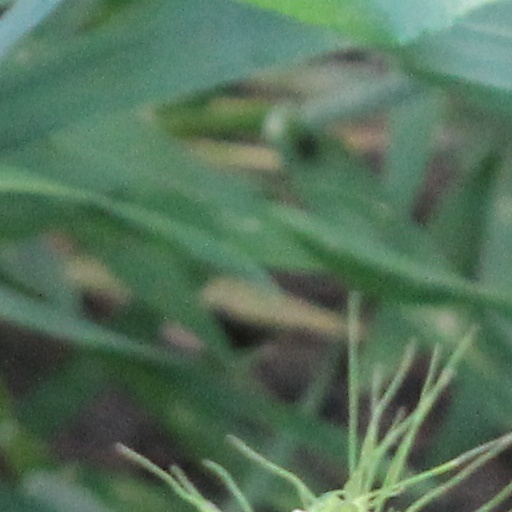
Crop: wheat